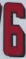
Number: 6